Tarzan and the Lost Safari

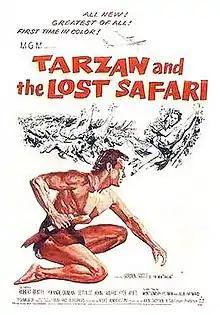
"Tarzan and the Lost Safari" movie poster

Tarzan and the Lost Safari is a 1957 action adventure film featuring Edgar Rice Burroughs' famous jungle hero Tarzan and starring Gordon Scott, Robert Beatty, Yolande Donlan and Betta St. John. Directed by H. Bruce Humberstone, it was the first Tarzan film released in color, Eastman Color. The nineteenth film of the "Tarzan" film series that began with 1932's "Tarzan the Ape Man" and the first produced by MGM since 1942, it was filmed in Nairobi, British East Africa. The character of Jane does not appear in this motion picture. Released April 12, 1957, it was followed by "Tarzan and the Trappers" in 1958.